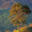
Label: pine_tree